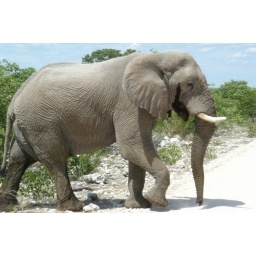
A male elephant in heat (notice behind the eye)